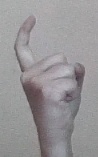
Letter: ra